Body proportions

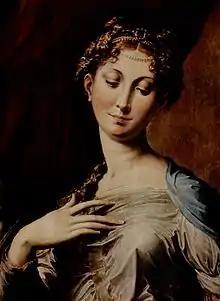
"Madonna with the Long Neck", c. 1534–1540, by Parmigianino. As in other Mannerist works, the proportions of the body – here the neck – are exaggerated for artistic effect.

Body proportions is the study of artistic anatomy, which attempts to explore the relation of the elements of the human body to each other and to the whole. These ratios are used in depictions of the human figure and may become part of an artistic canon of body proportion within a culture. Academic art of the nineteenth century demanded close adherence to these reference metrics and some artists in the early twentieth century rejected those constraints and consciously mutated them.